Portland Arts and Technology High School

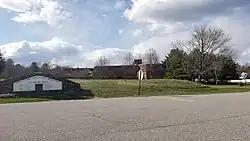

Portland Arts and Technology High School (PATHS, formerly Portland Regional Vocational High School) is a public vocational school in Portland, Maine, United States. It was established in 1976 and adopted its present name in the 1990s to reflect its expansion into the arts. It is part of the Portland Public Schools district.